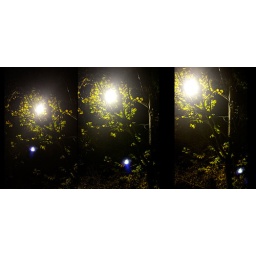
A series of 3 images taken as I walked under the streetlight - grouped together on a black background.